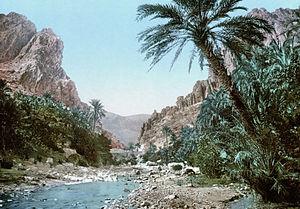
Ruisseau dans les gorge d'El Kantara (Algérie, 1899).
El Kantara ou Kantara ou encore Gantara, est une commune de la wilaya de Biskra en Algérie. C'est une oasis située dans le sud-ouest des Aurès, à 52 km au nord de Biskra et à 62 km au sud-ouest de Batna. Le site naturel d'El Kantara et le patrimoine romain sont classés et protégés depuis 1923.
L'histoire des Aurès est liée à une partie de ce qui allait devenir l'Algérie, peuplée principalement de Chaouis. Les Aurès sont un vaste territoire comprenant une chaîne de montagnes et des plaines à l'est de l'Algérie.
L'Aurès est une région en partie montagneuse située dans le Nord-Est de l'Algérie, caractérisée à la fois par sa riche histoire, son relief en partie montagneux et par son peuplement traditionnel, le groupe berbère des Chaouis.
La géographie de l'Aurès, concerne la région algérienne de l'Aurès et d'un point de vue géographique, le massif de l'Aurès, situé dans la partie orientale de l'Atlas saharien. L'ensemble comprend plusieurs montagnes, des plaines et des forêts. Il est traversé par des rivières, donnant naissance à de nombreux canyons. Le massif est limité au sud par le désert du Sahara.